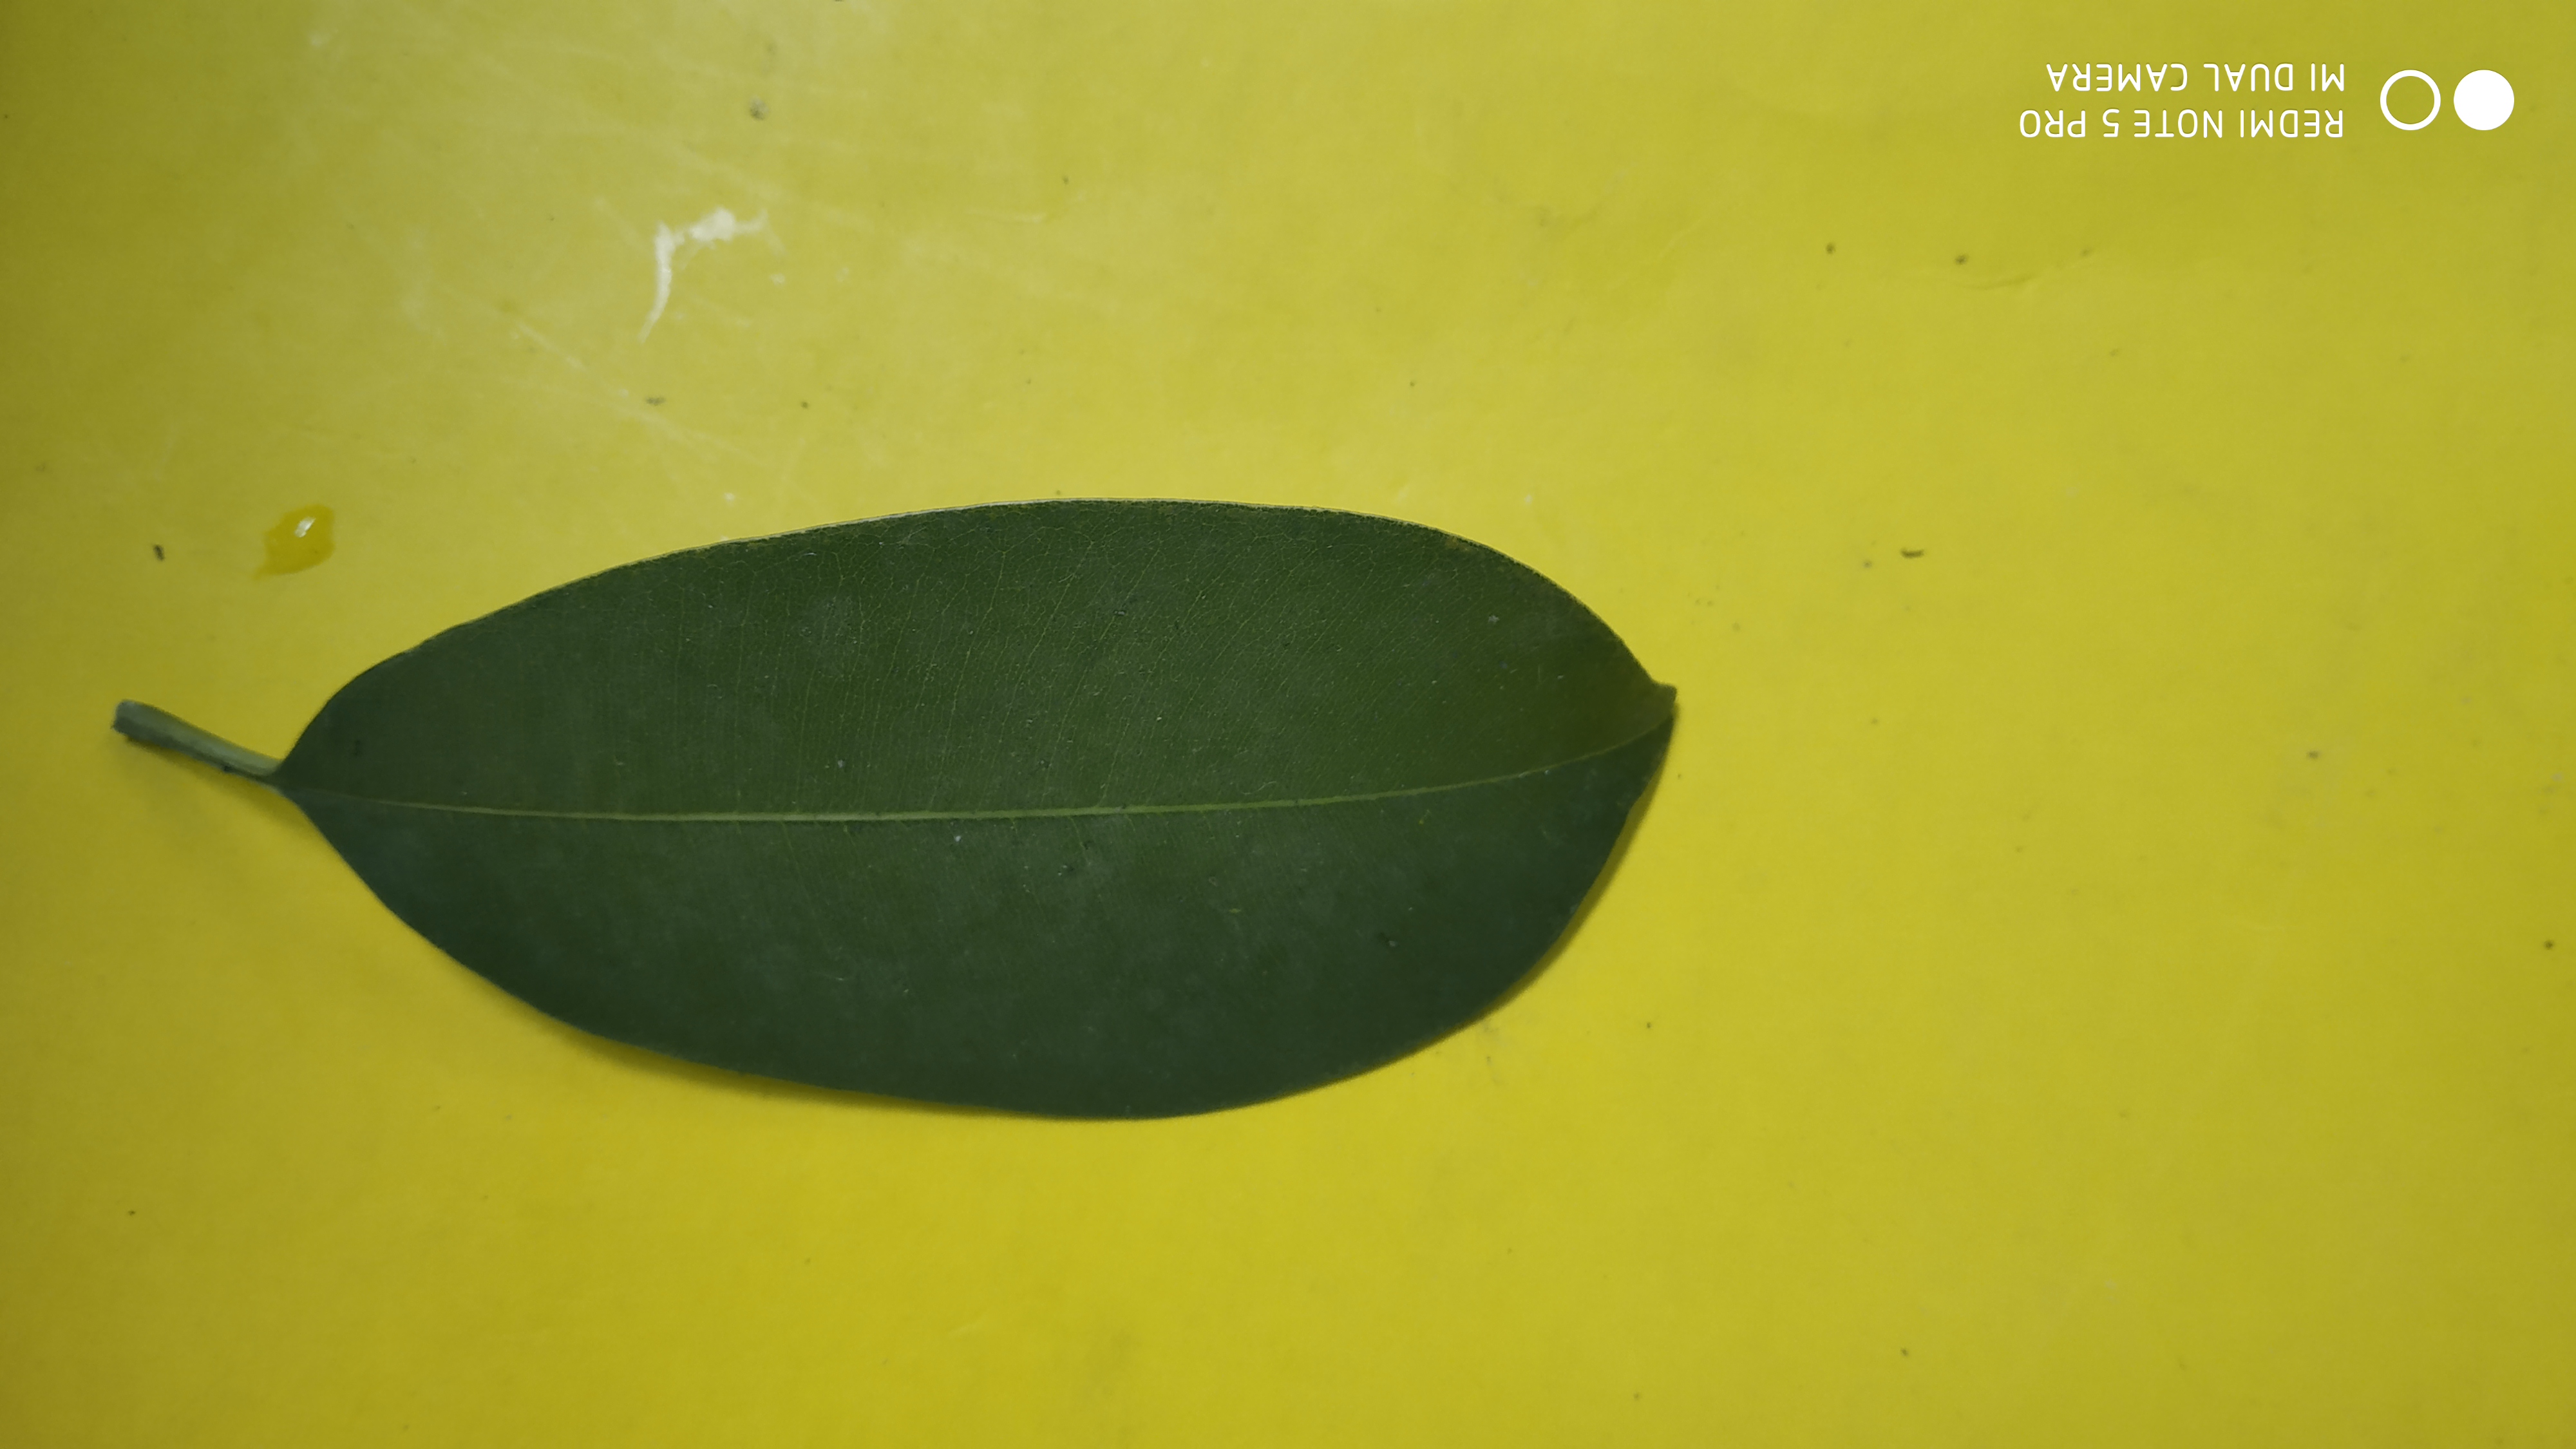
Plant: Sapota